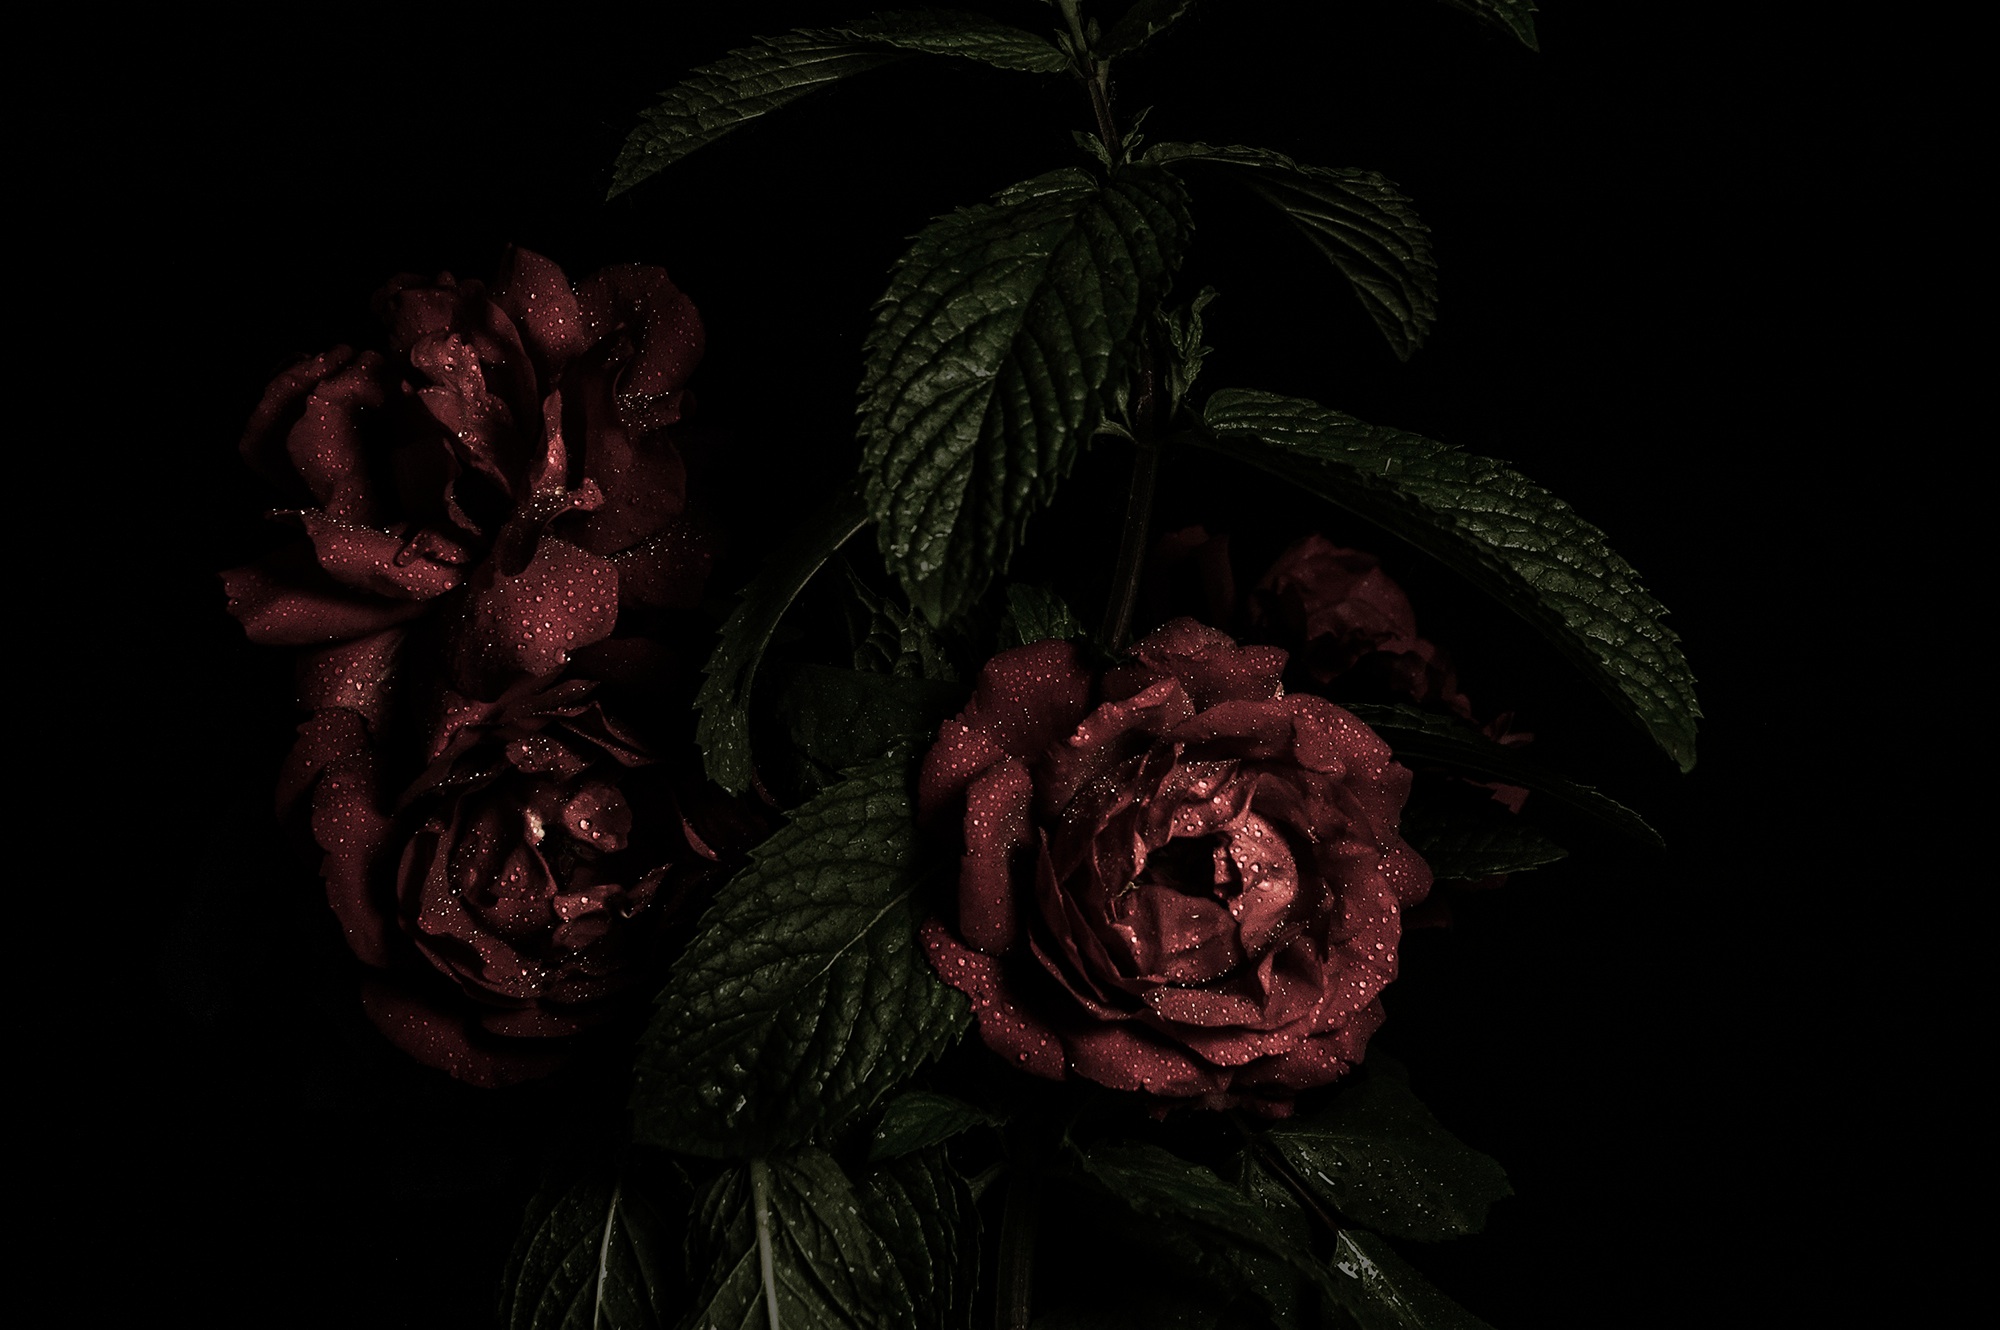
plant, leaf, flower, petal, rose, red, darkness, monochrome, flora, macro photography, flowering plant, still life photography, computer wallpaper, land plant, fractal art